Ferrite core

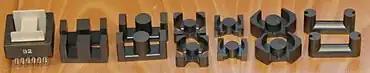

In electronics, a ferrite core is a type of magnetic core made of ferrite on which the windings of electric transformers and other wound components such as inductors are formed. It is used for its properties of high magnetic permeability coupled with low electrical conductivity (which helps prevent eddy currents). Moreover, because of its comparatively low losses at high frequencies, ferrite is extensively used for the cores of RF transformers and inductors in applications such as switched-mode power supplies and ferrite loopstick antennas for AM radio receivers.